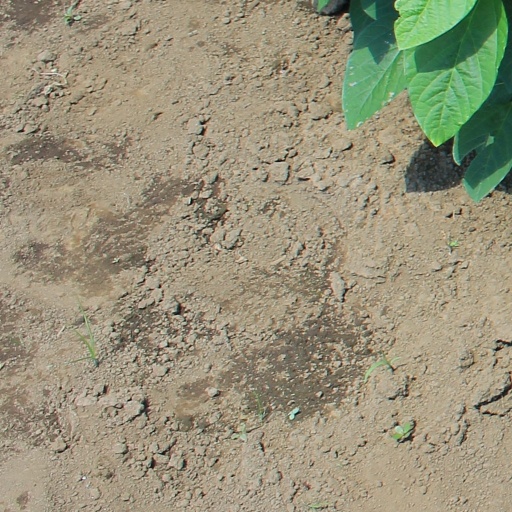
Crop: soybean